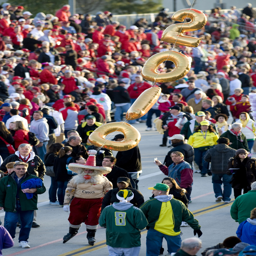
new year 's day , friday morning .